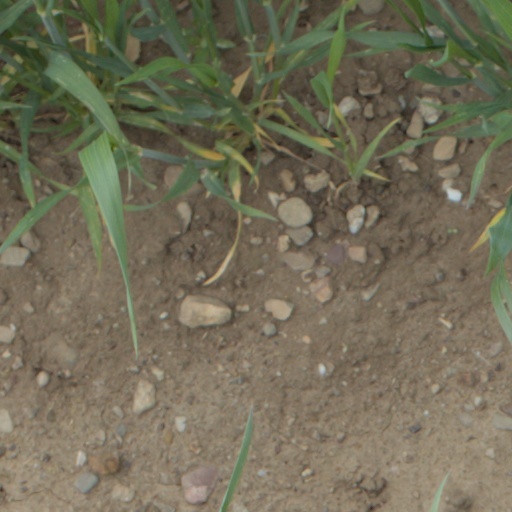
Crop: wheat